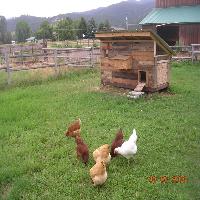
Weather: cloudy or overcast